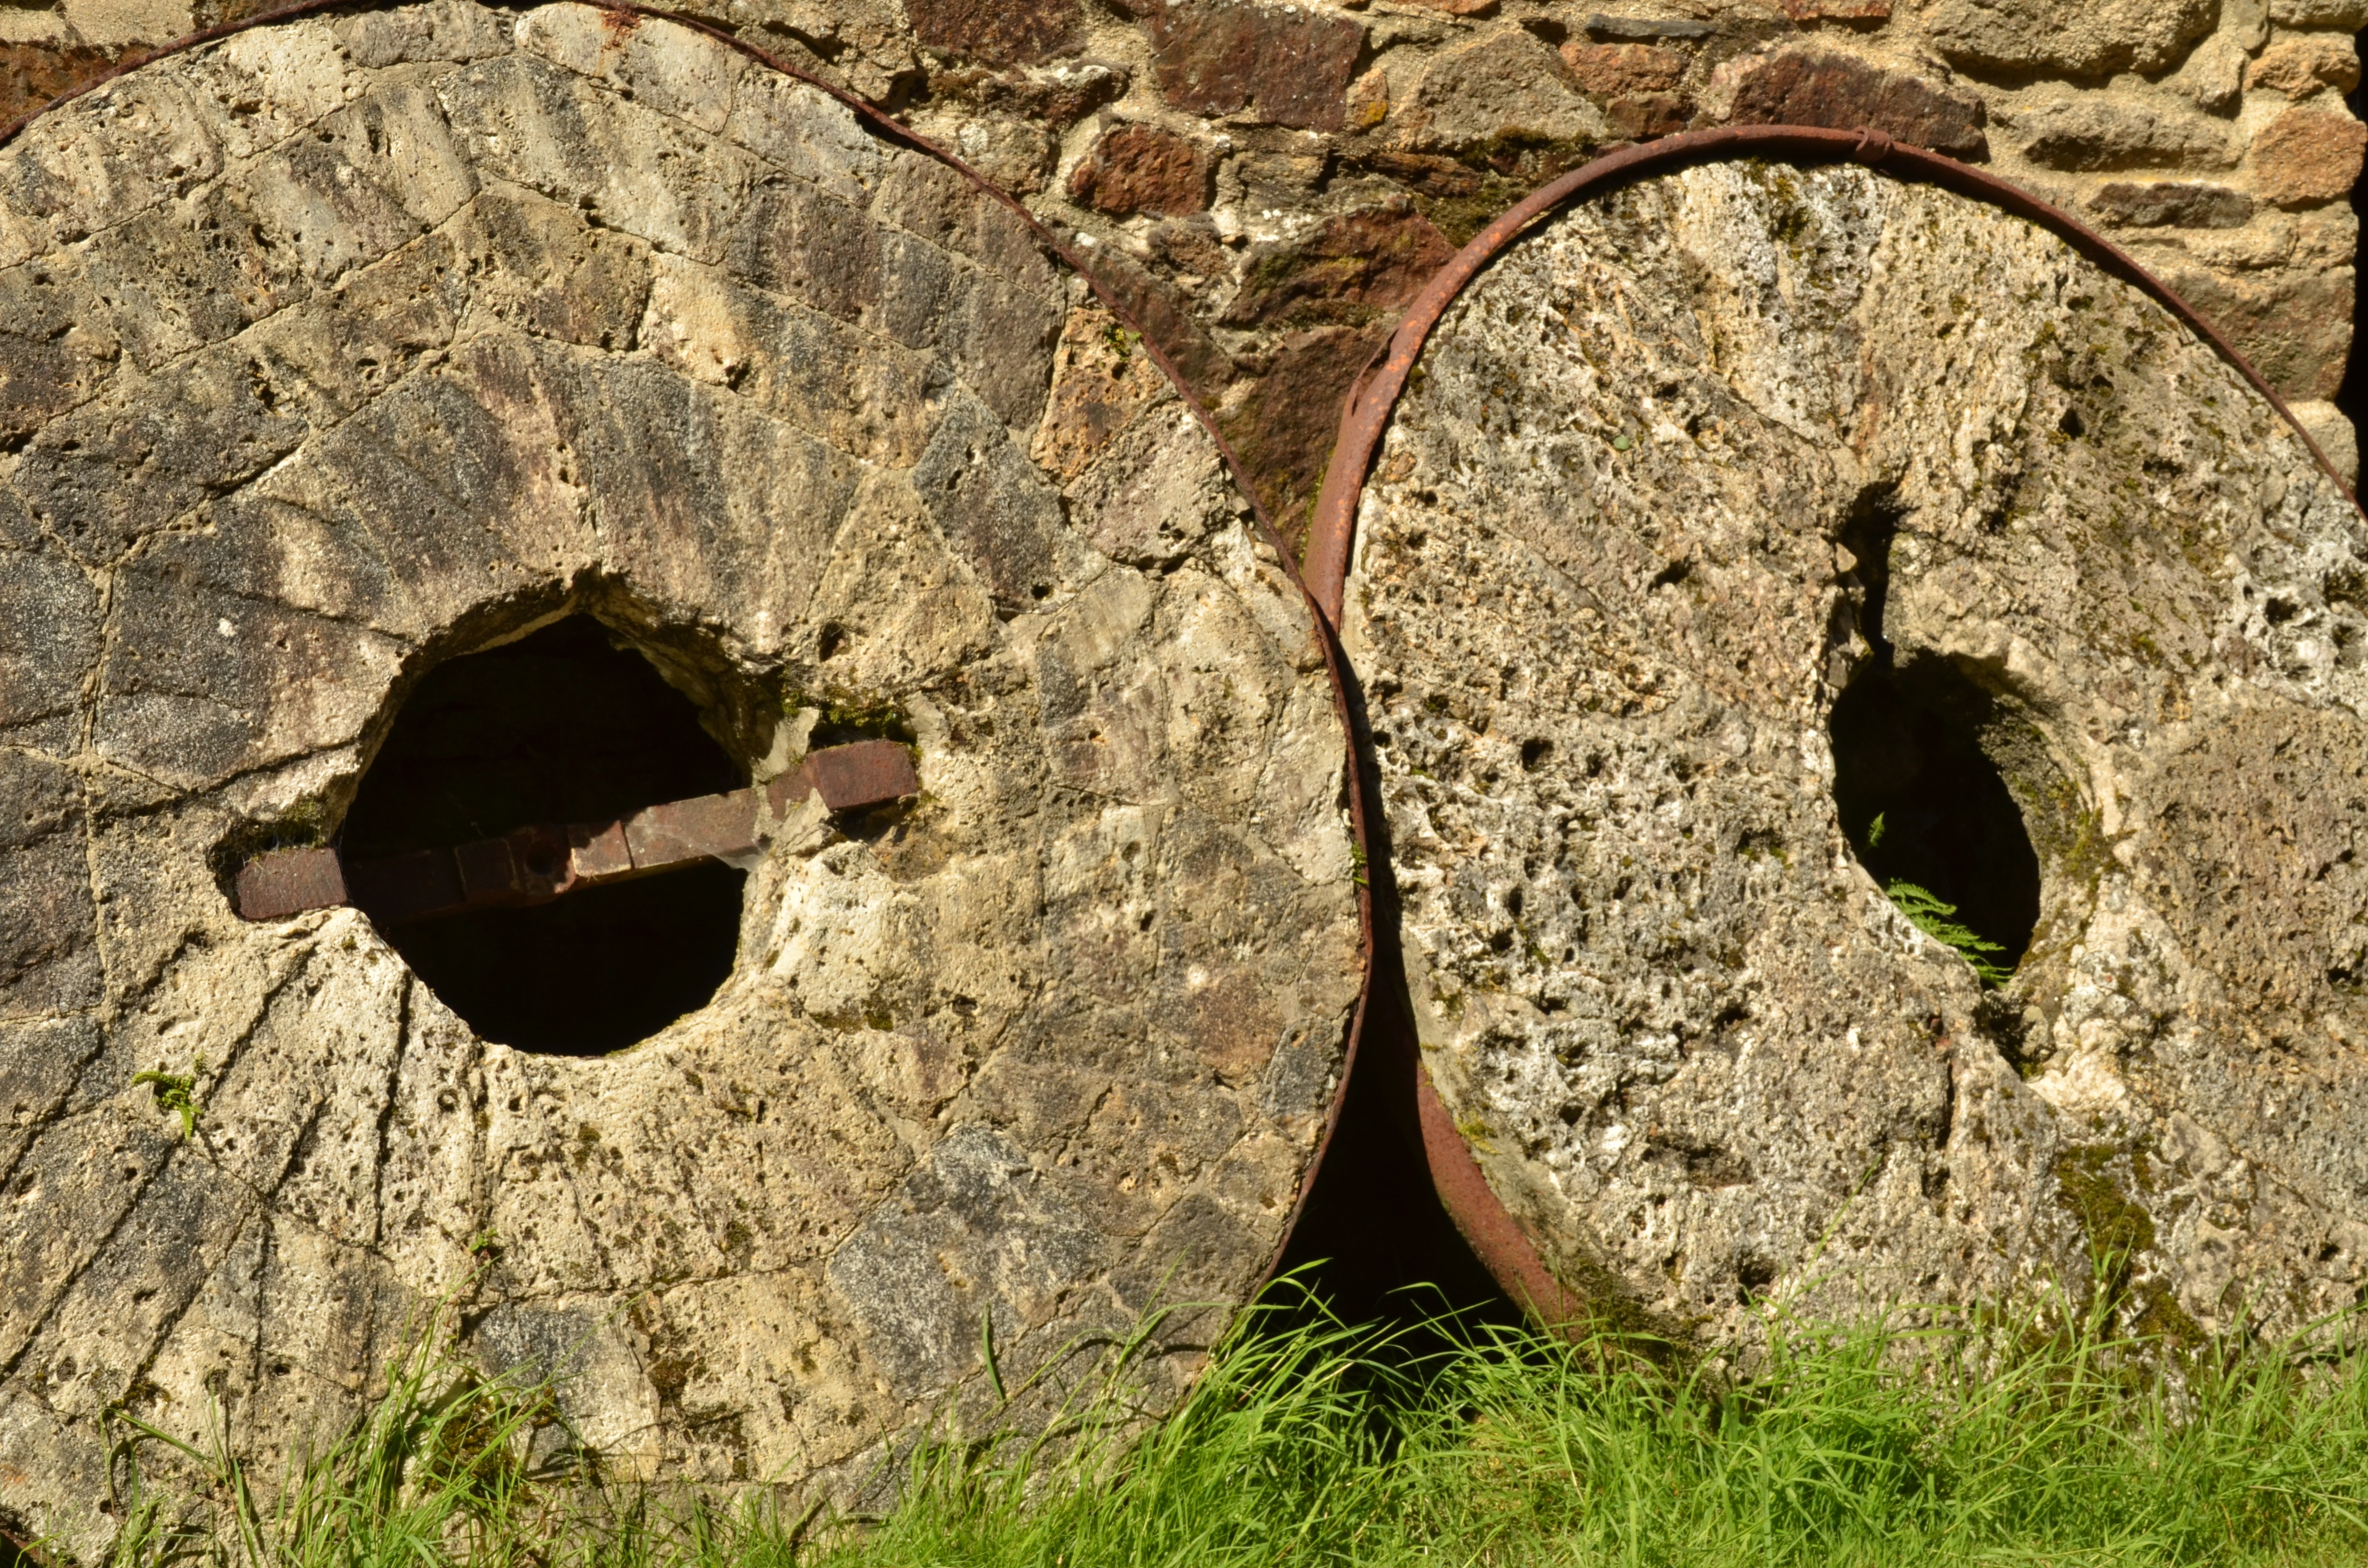
tree, rock, wood, antique, grain, old, wall, stone, arch, food, corn, soil, mill, times, flour, mill stone, ancient history